Toxicodynamics

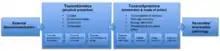
A box model explaining the processes of toxicokinetics and toxicodynamics.

While toxicokinetics describes the changes in the concentrations of a toxicant over time due to the uptake, biotransformation, distribution and elimination of toxicants, toxicodynamics involves the interactions of a toxicant with a biological target and the functional or structural alterations in a cell that can eventually lead to a toxic effect. Depending on the toxicant’s chemical reactivity and vicinity, the toxicant may be able to interact with the biological target. Interactions between a toxicant and the biological target may also be more specific, where high-affinity binding sites increase the selectivity of interactions. For this reason, toxicity may be expressed primarily in certain tissues or organs. The targets are often receptors on the cell surface or in the cytoplasm and nucleus. Toxicants can either induce an unnecessary response or inhibit a natural response, which can cause damage. If the biological target is critical and the damage is severe enough, irreversible injury can occur first at the molecular level, which will translate into effects at higher levels of organization.